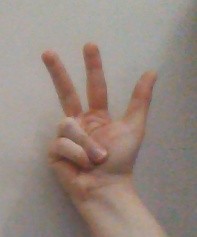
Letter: al